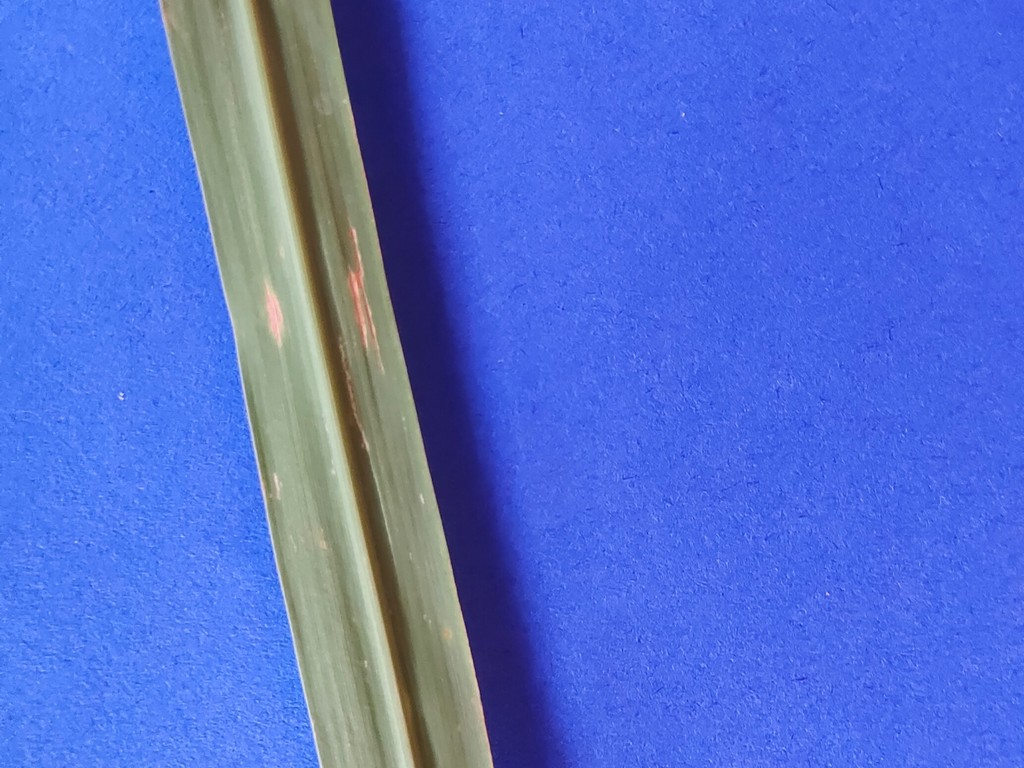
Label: Unhealthy